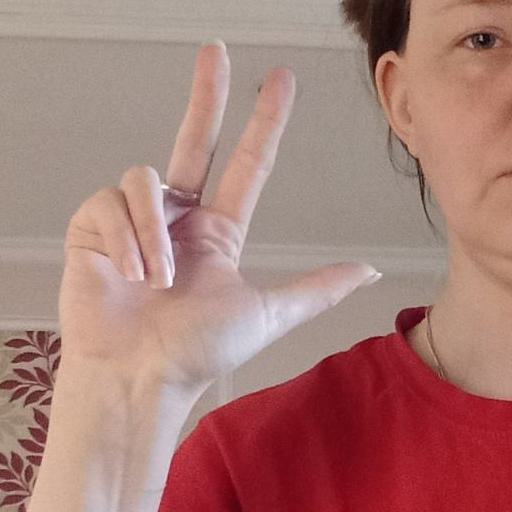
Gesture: three2